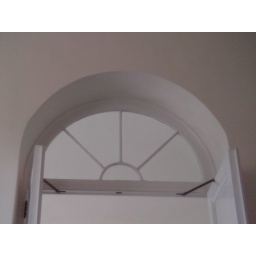
The fanlight window over the door in one of the suites...